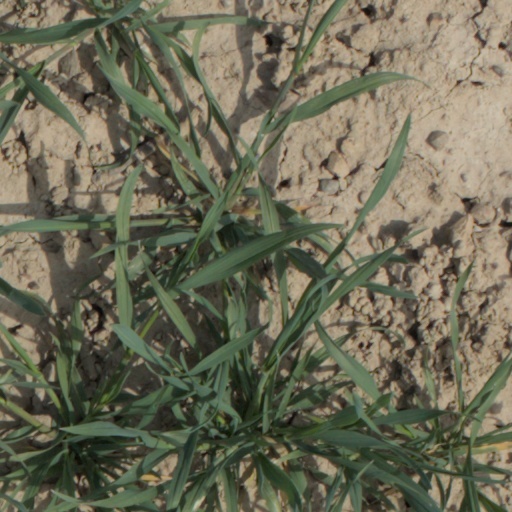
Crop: wheat